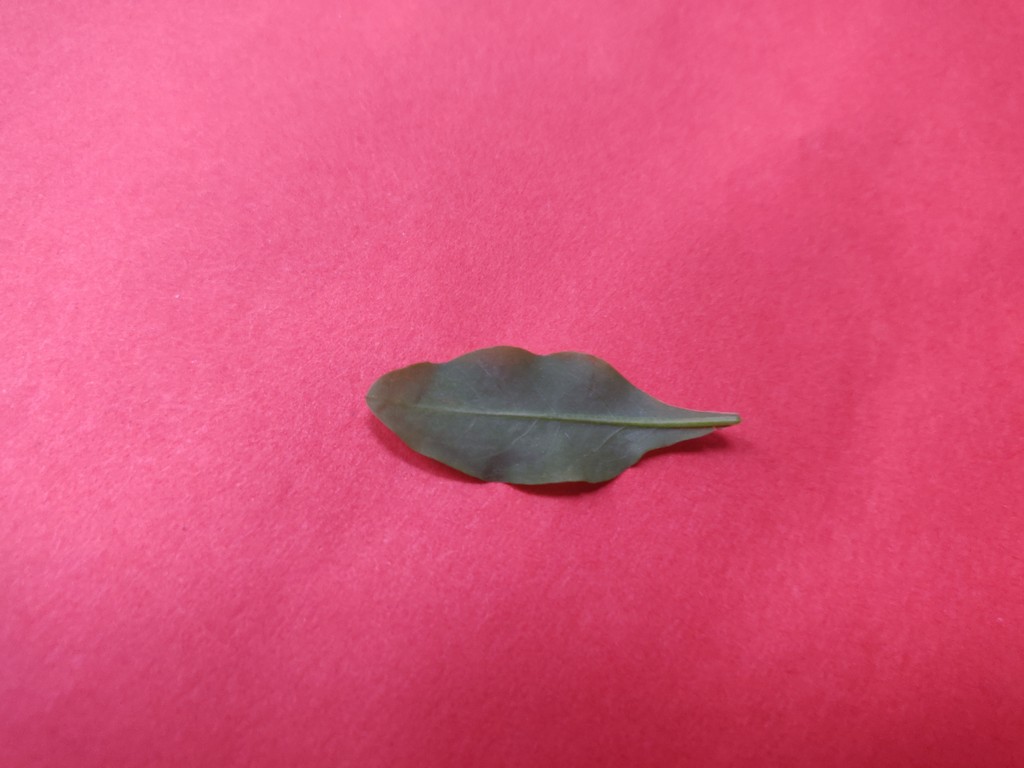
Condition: Healthy
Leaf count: single
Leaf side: back